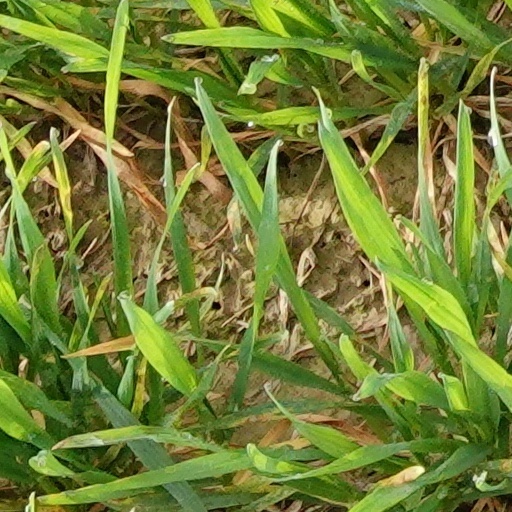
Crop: wheat